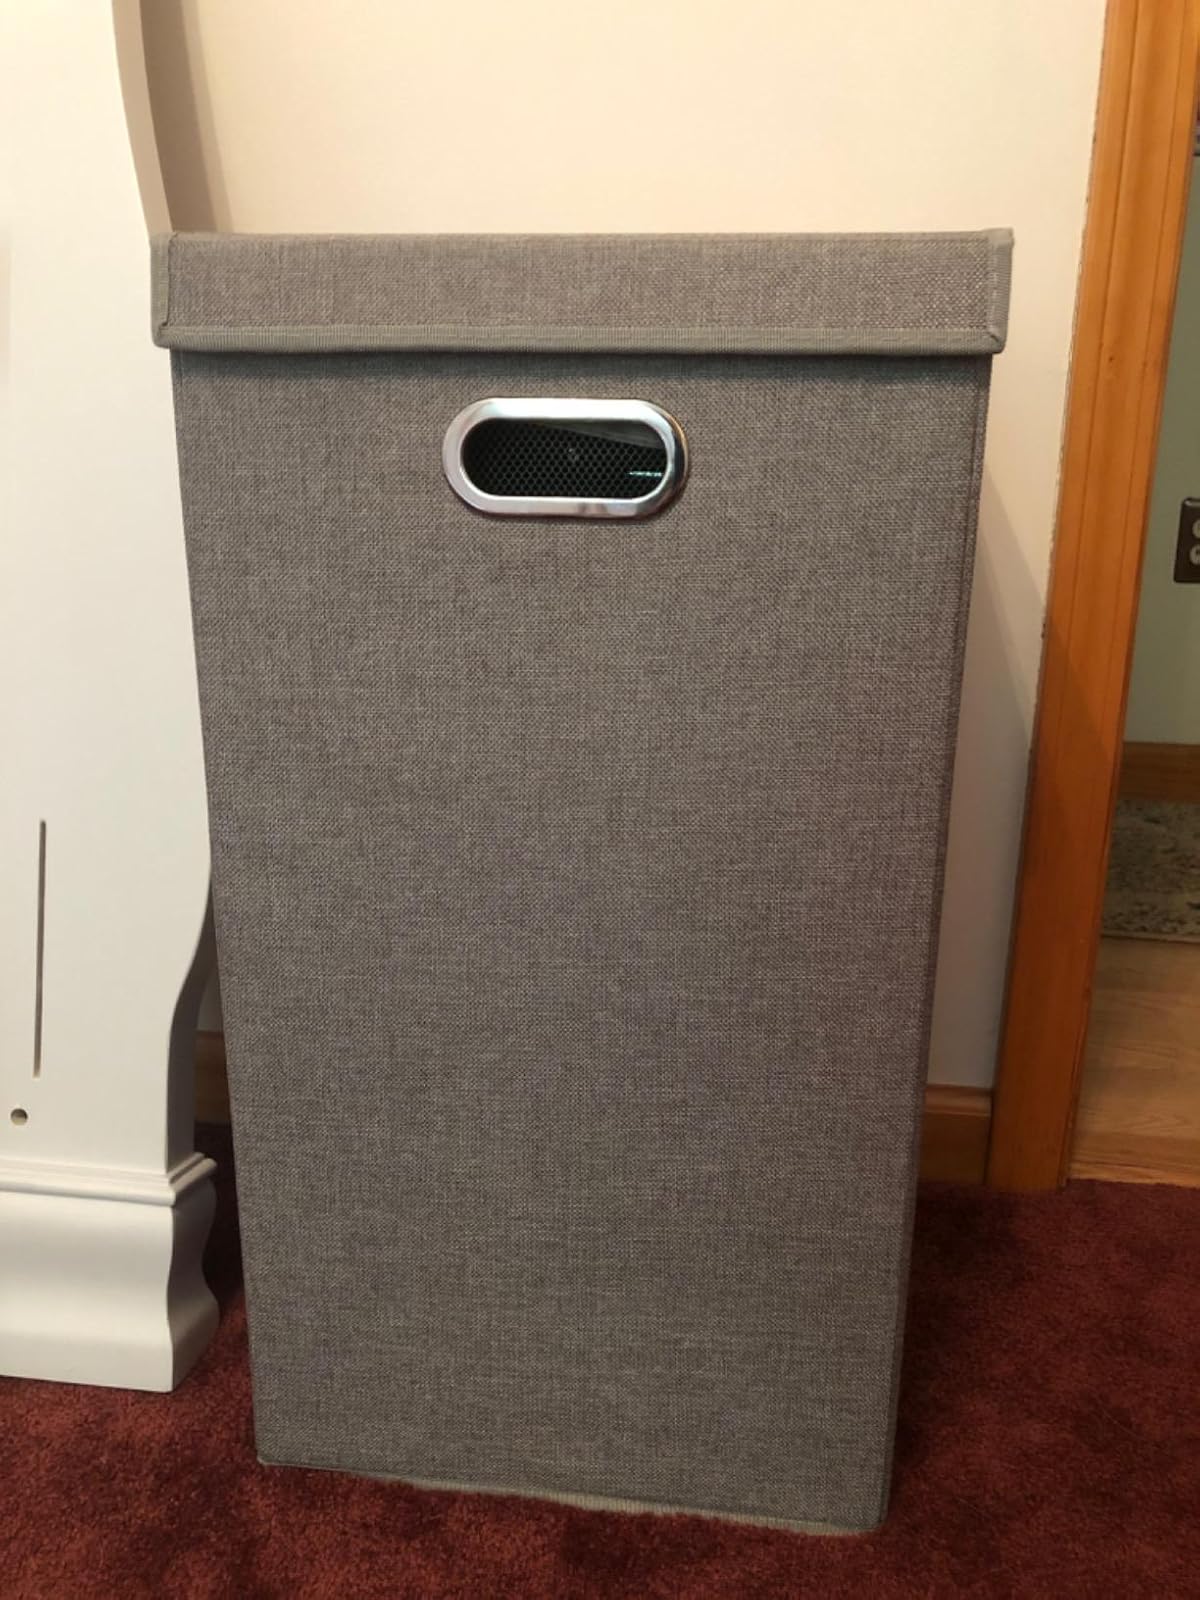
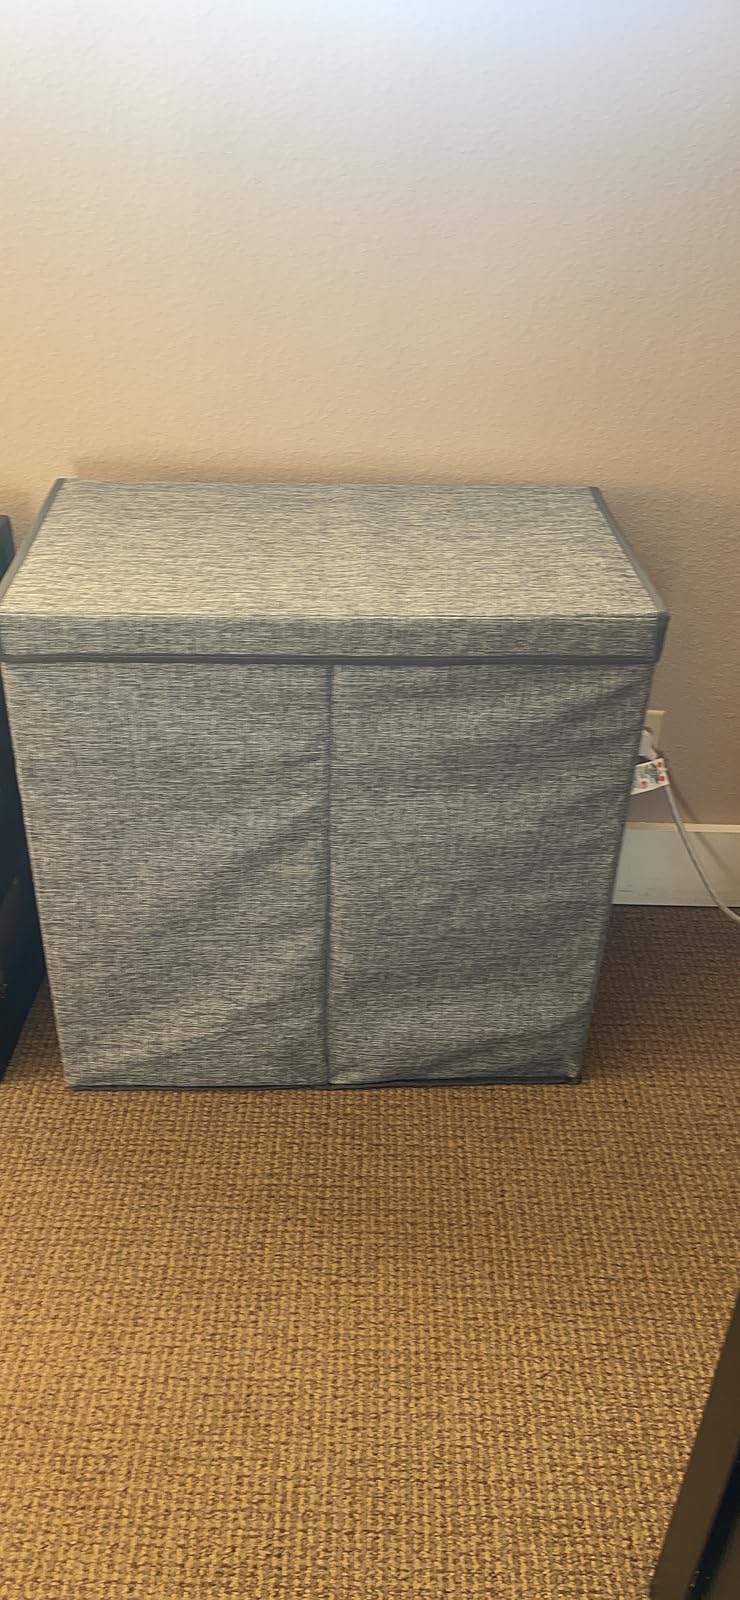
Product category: items_hamper
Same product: no